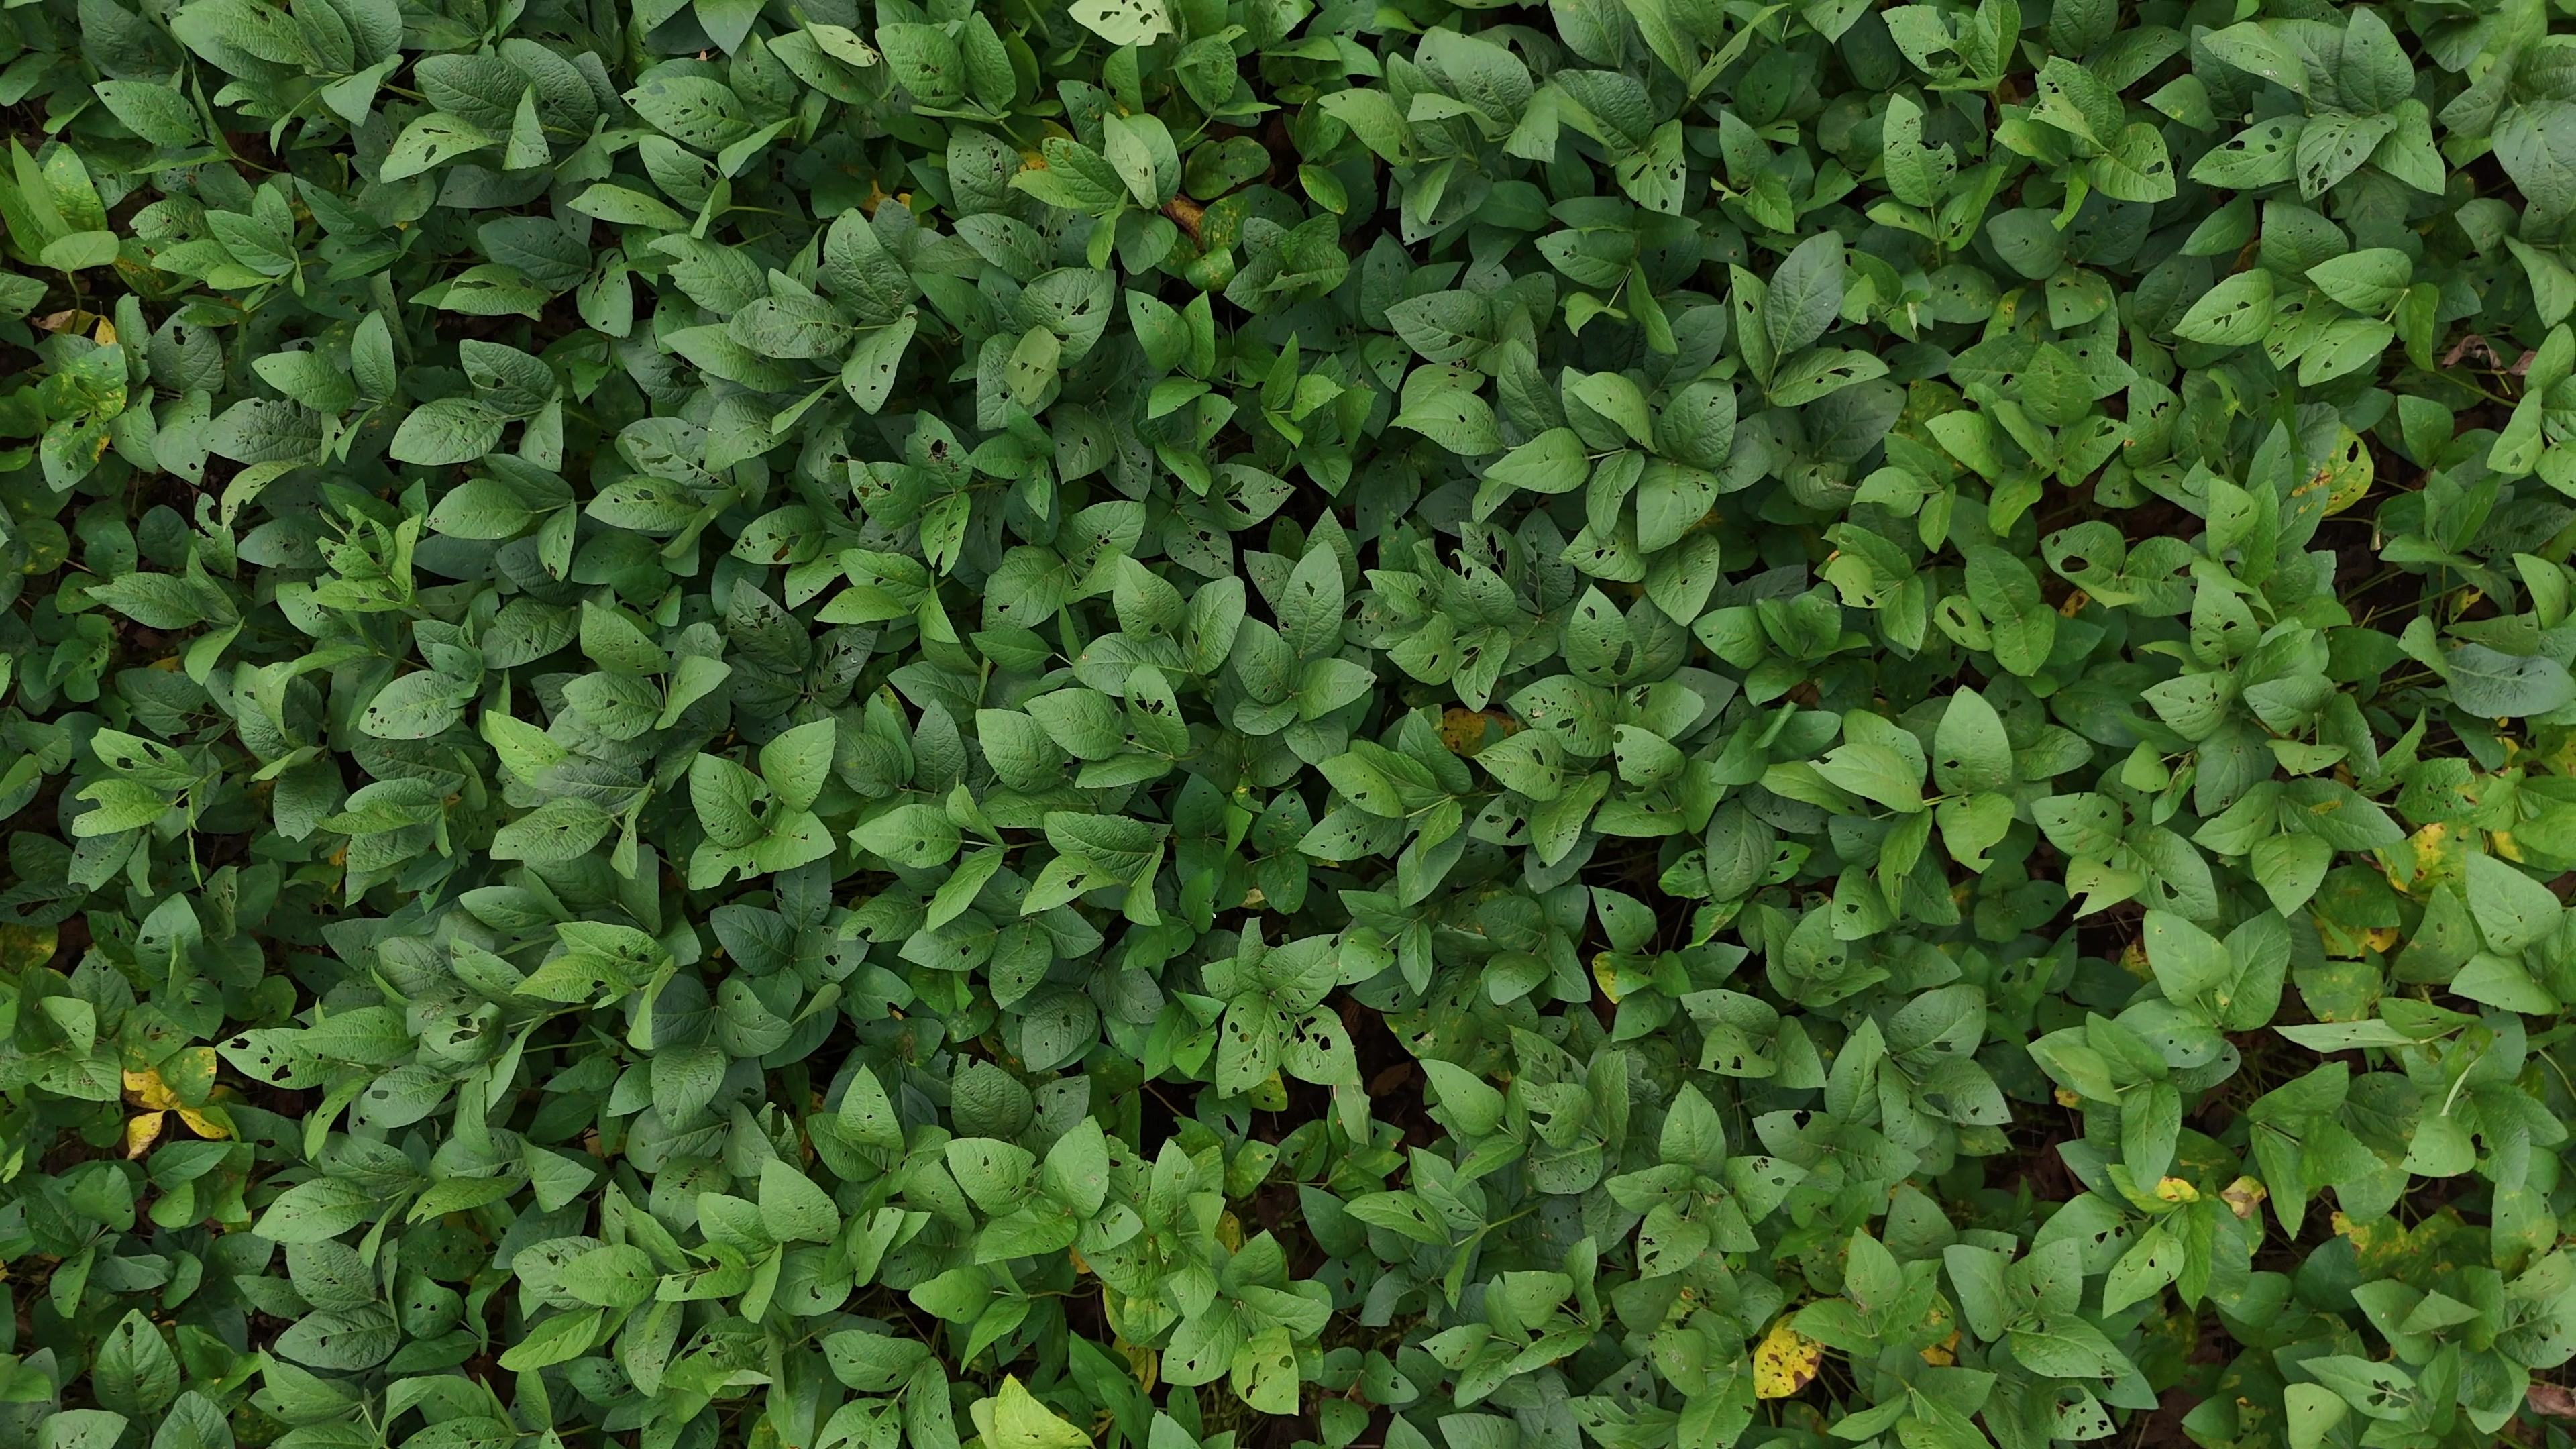
Label: Rust